Angus Glen Golf Club

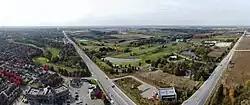
Aerial view of Angus Glen Golf Club

The Angus Glen Golf Club consists of two 18-hole championship golf courses in Markham, Ontario, Canada.